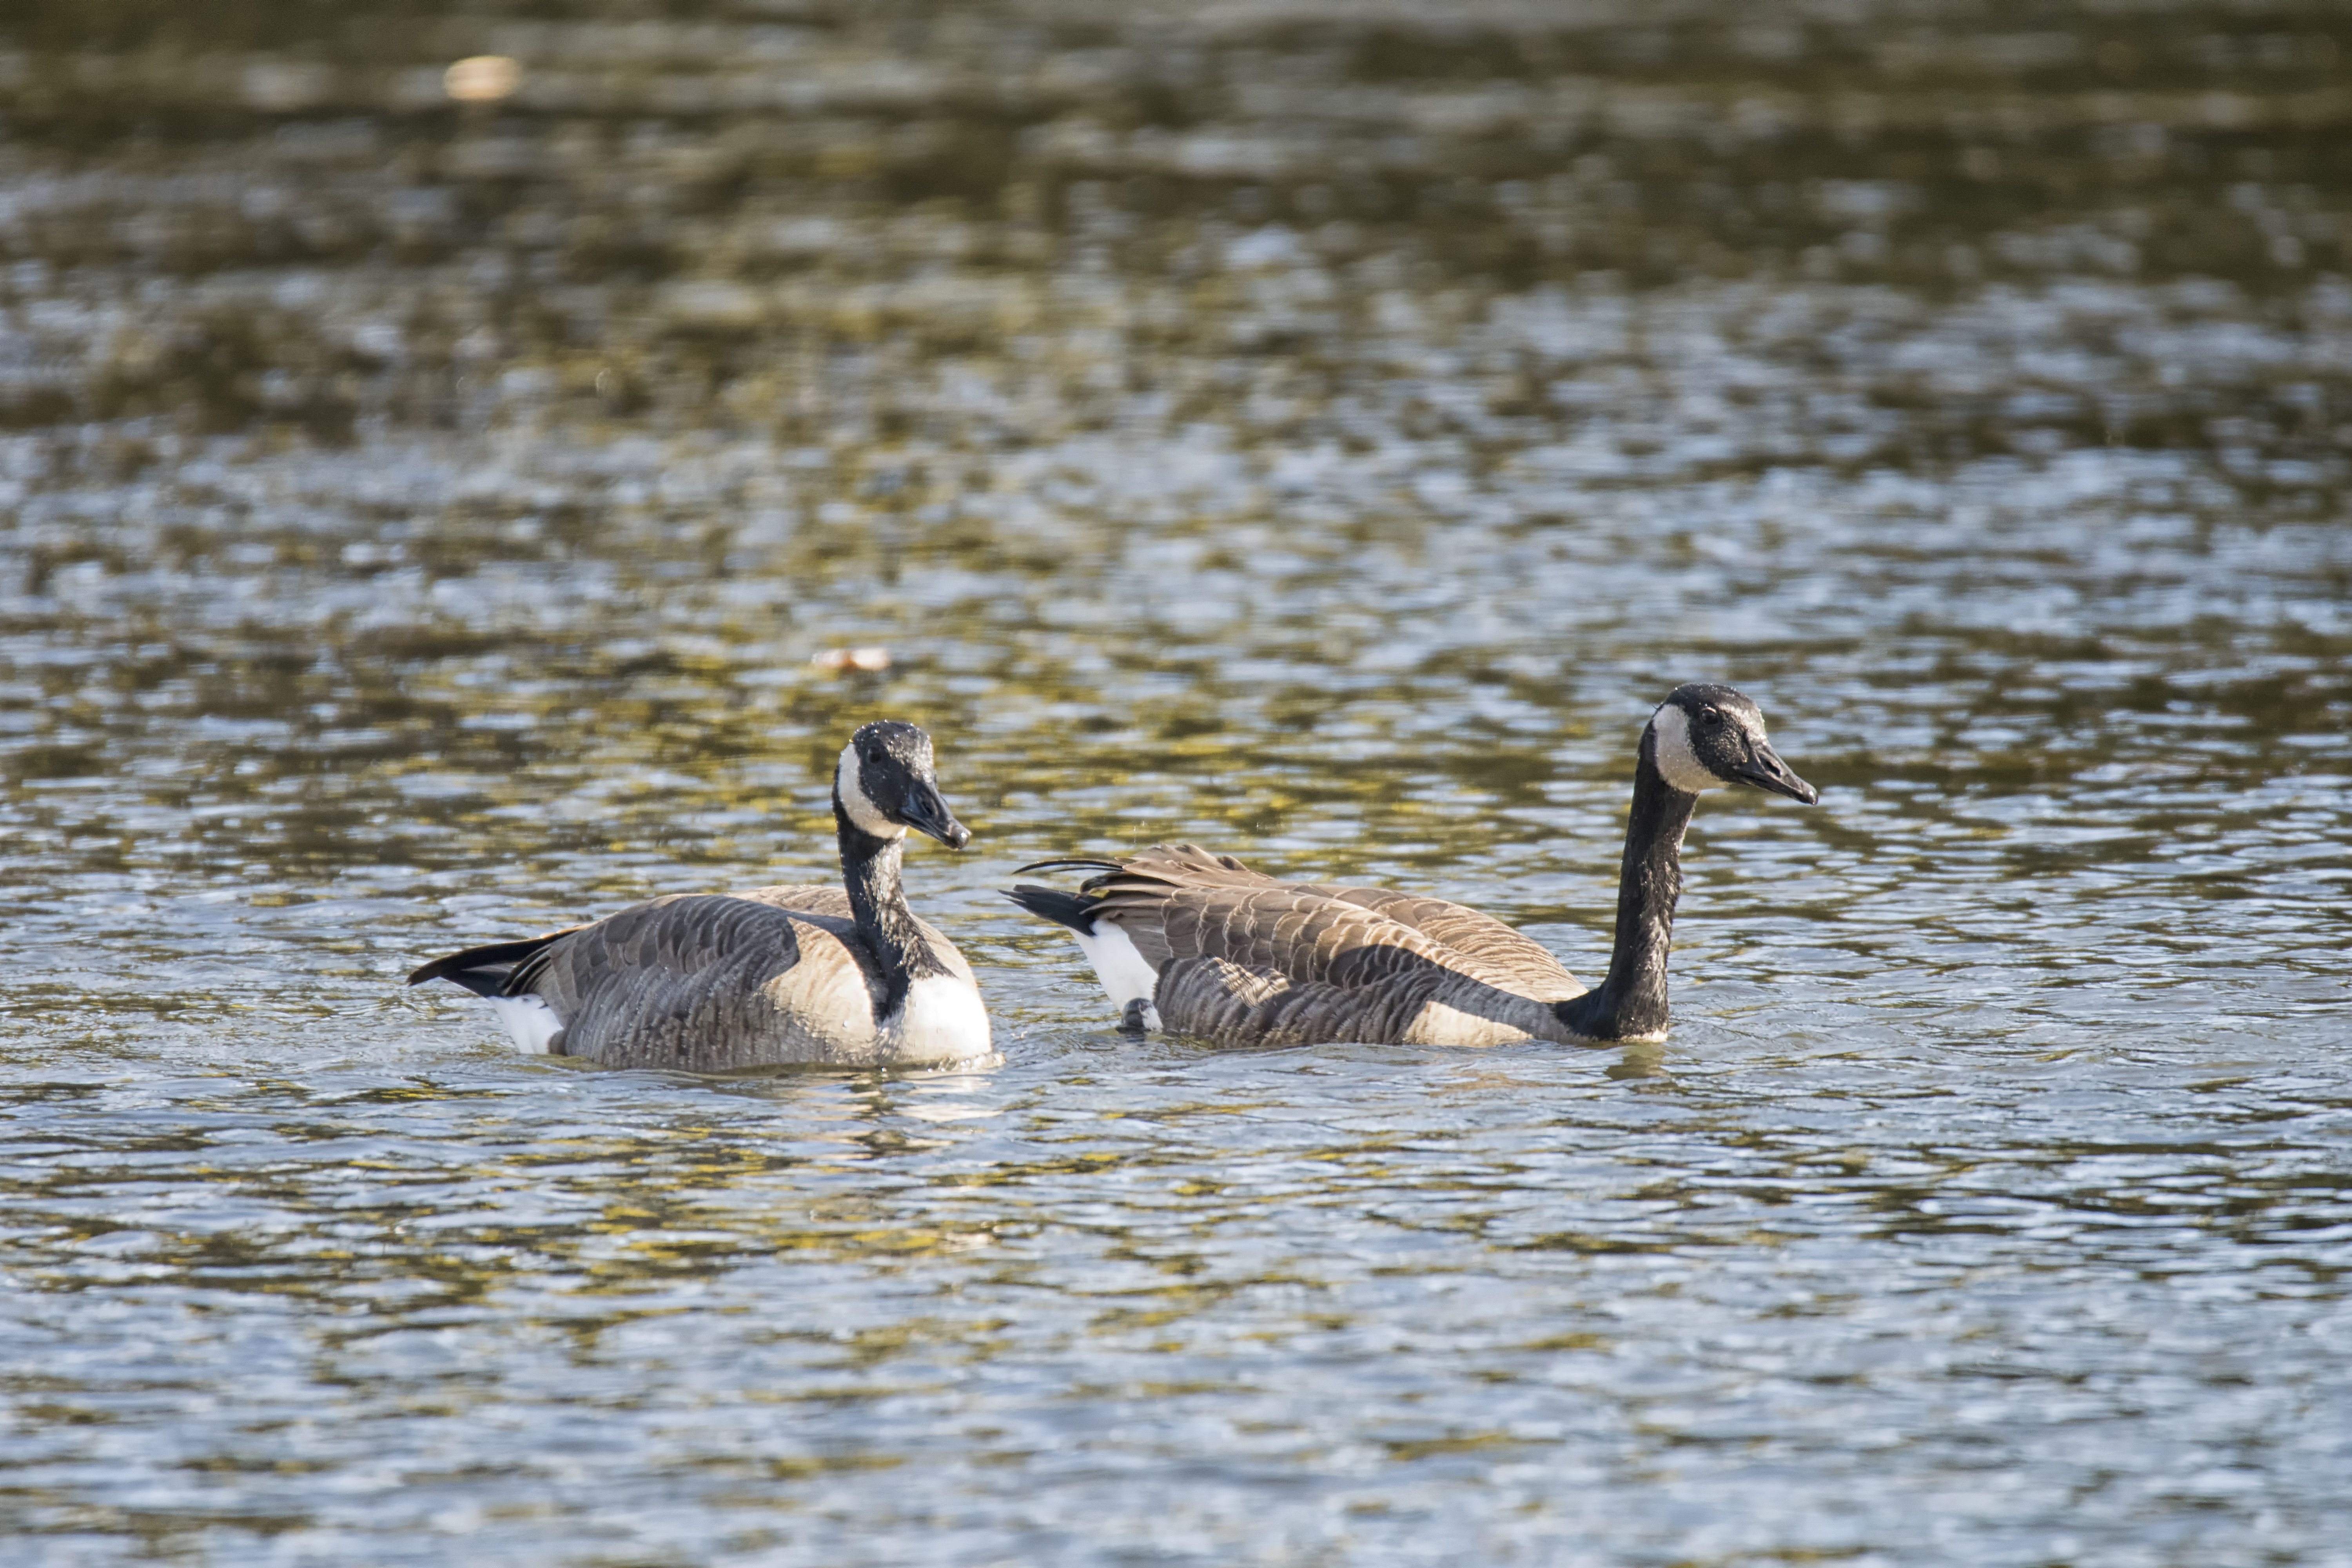
water, nature, bird, wildlife, fauna, canada, goose, wetland, vertebrate, quebec, waterfowl, water bird, du, shorebird, sherbrooke, oiseau, bernache, ducks geese and swans